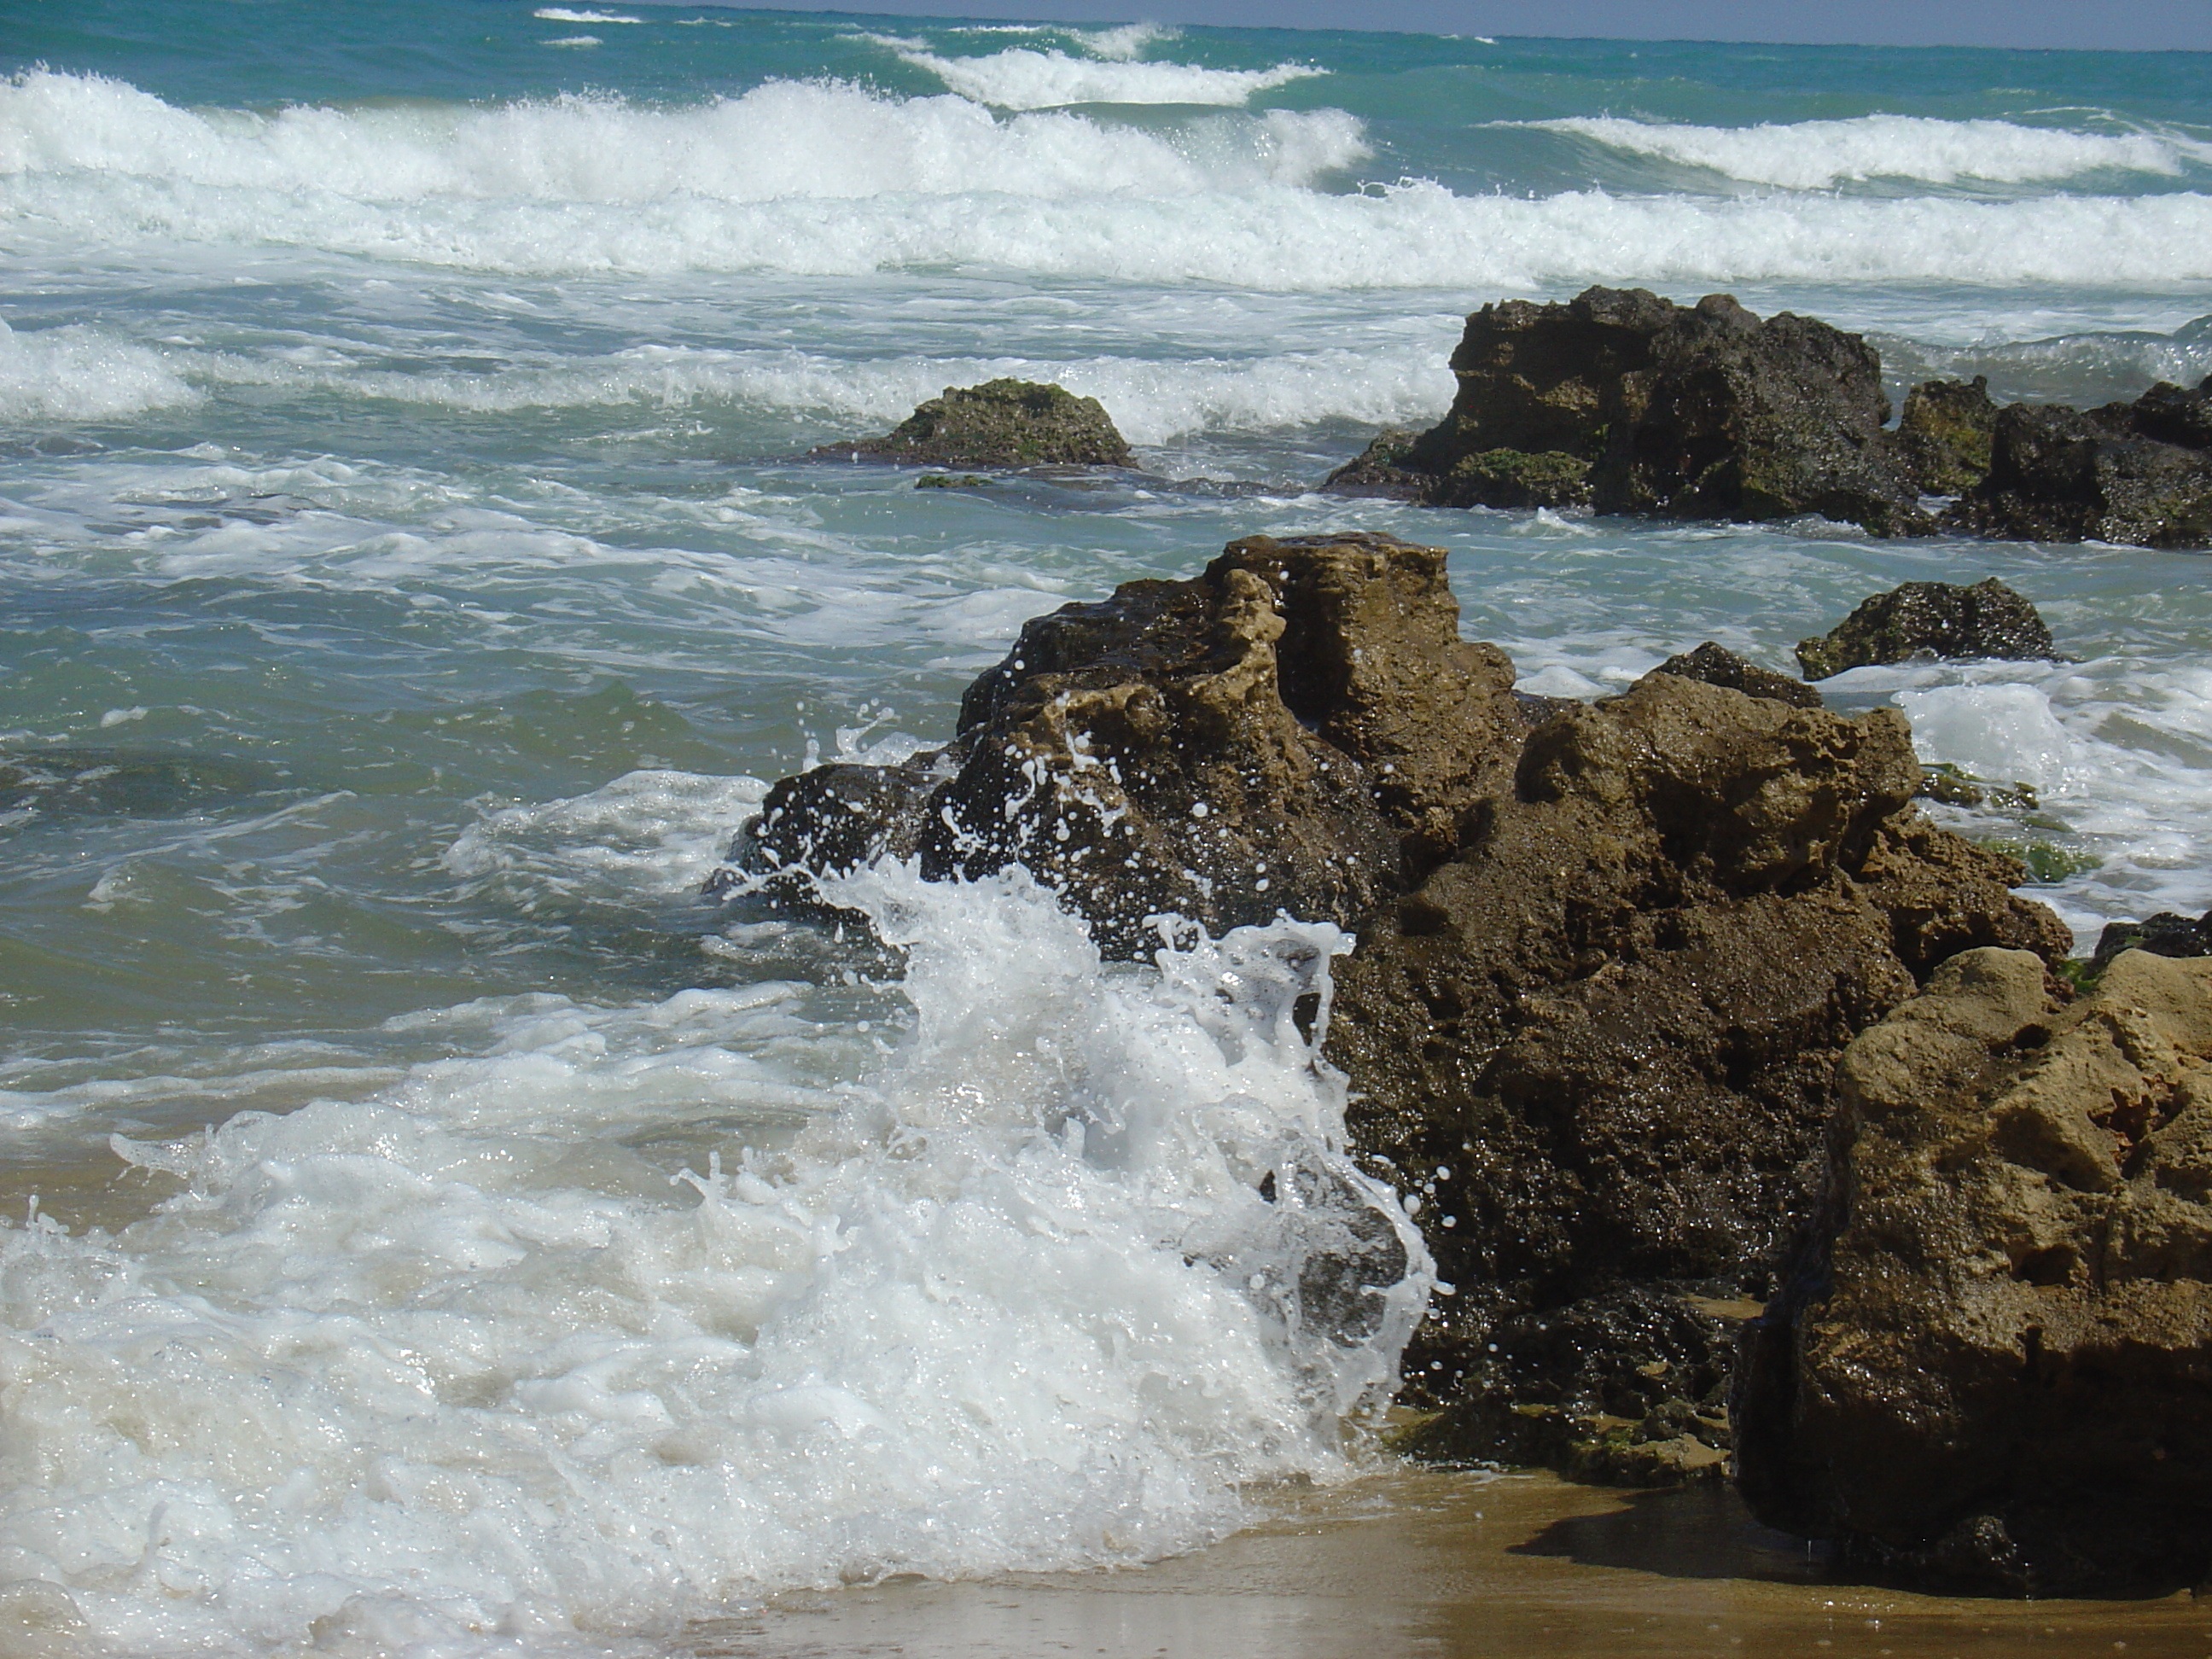
beach, sea, coast, water, sand, rock, ocean, shore, wave, summer, cliff, cove, bay, terrain, material, body of water, greece, cape, crete, wind wave